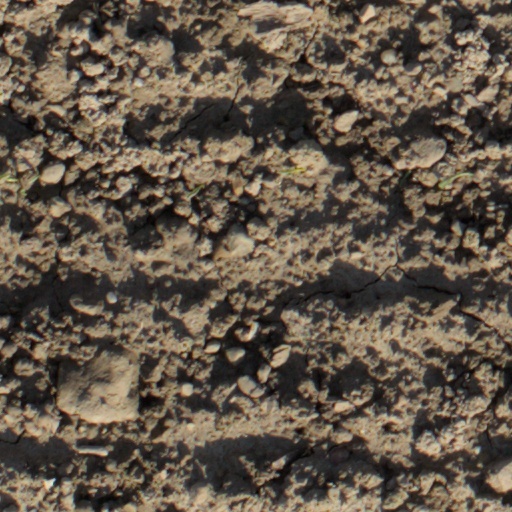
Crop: wheat